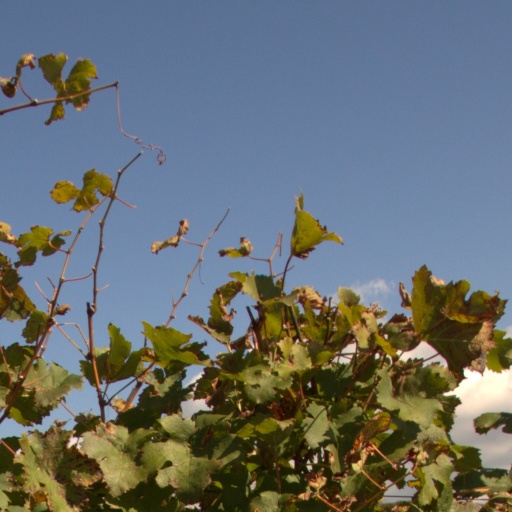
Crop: grape